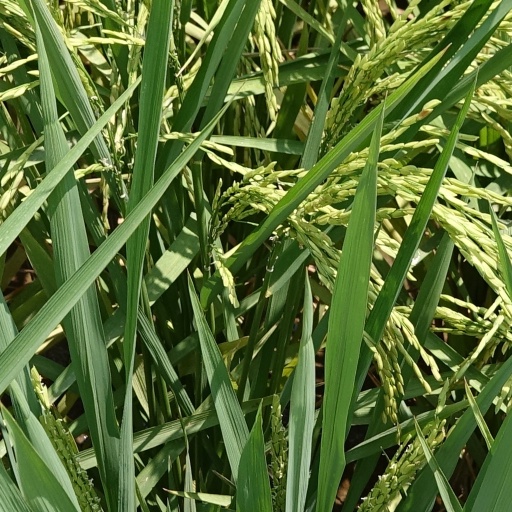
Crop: rice